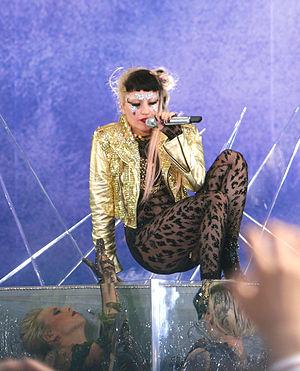
Born This Way est une chanson de l’artiste américaine Lady Gaga. Il s’agit du premier single de son troisième album studio, Born This Way. Le morceau est écrit et produit par Gaga, Fernando Garibay, Jeppe Laursen ainsi que DJ White Shadow et voit le jour alors qu’elle parcourt le monde dans le cadre du Monster Ball Tour. Le titre est inspiré par le mouvement d’autonomisation musicale des femmes et de la communauté gay engendré dans les années 1990. Gaga explique que Born This Way lui procure un sentiment de liberté. Lors des MTV Video Music Awards en 2010, elle chante une partie du refrain dans sa version acoustique. La sortie du morceau est initialement prévue pour le 13 février 2011. Toutefois, il est révélé deux jours plus tôt, ainsi que les paroles et la pochette du single.